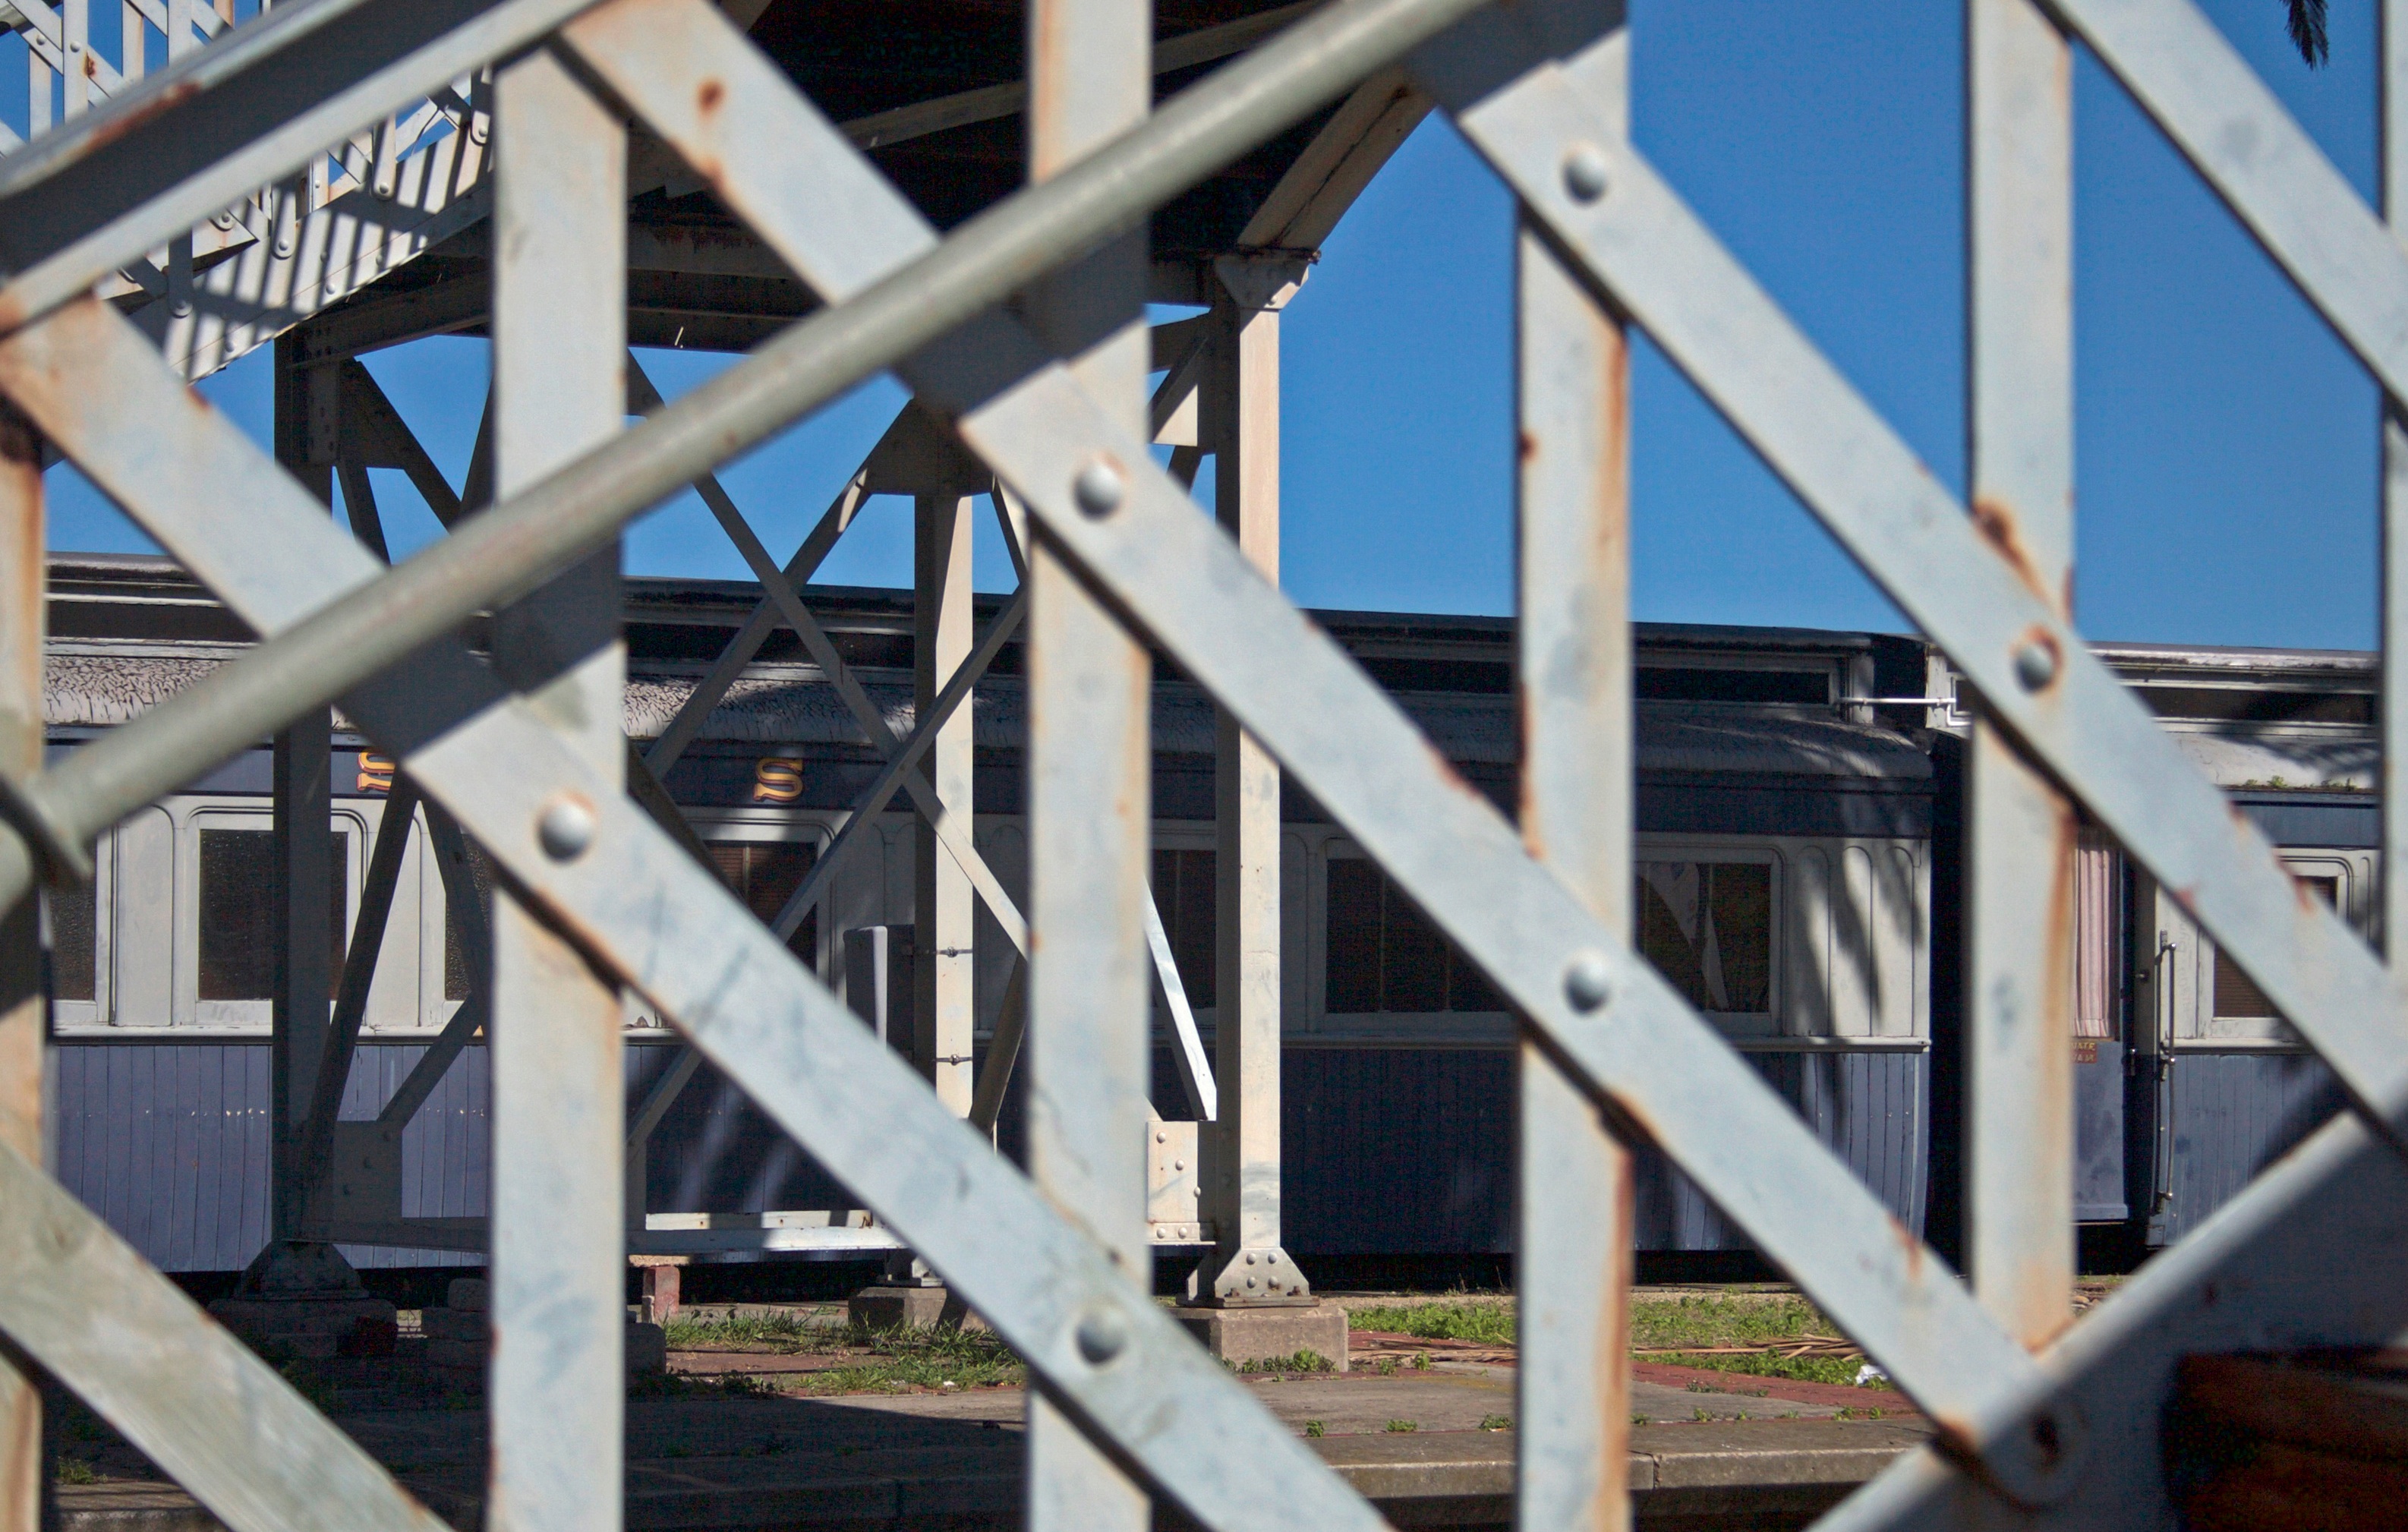
structure, bridge, beam, transport, mast, public transport, sport venue